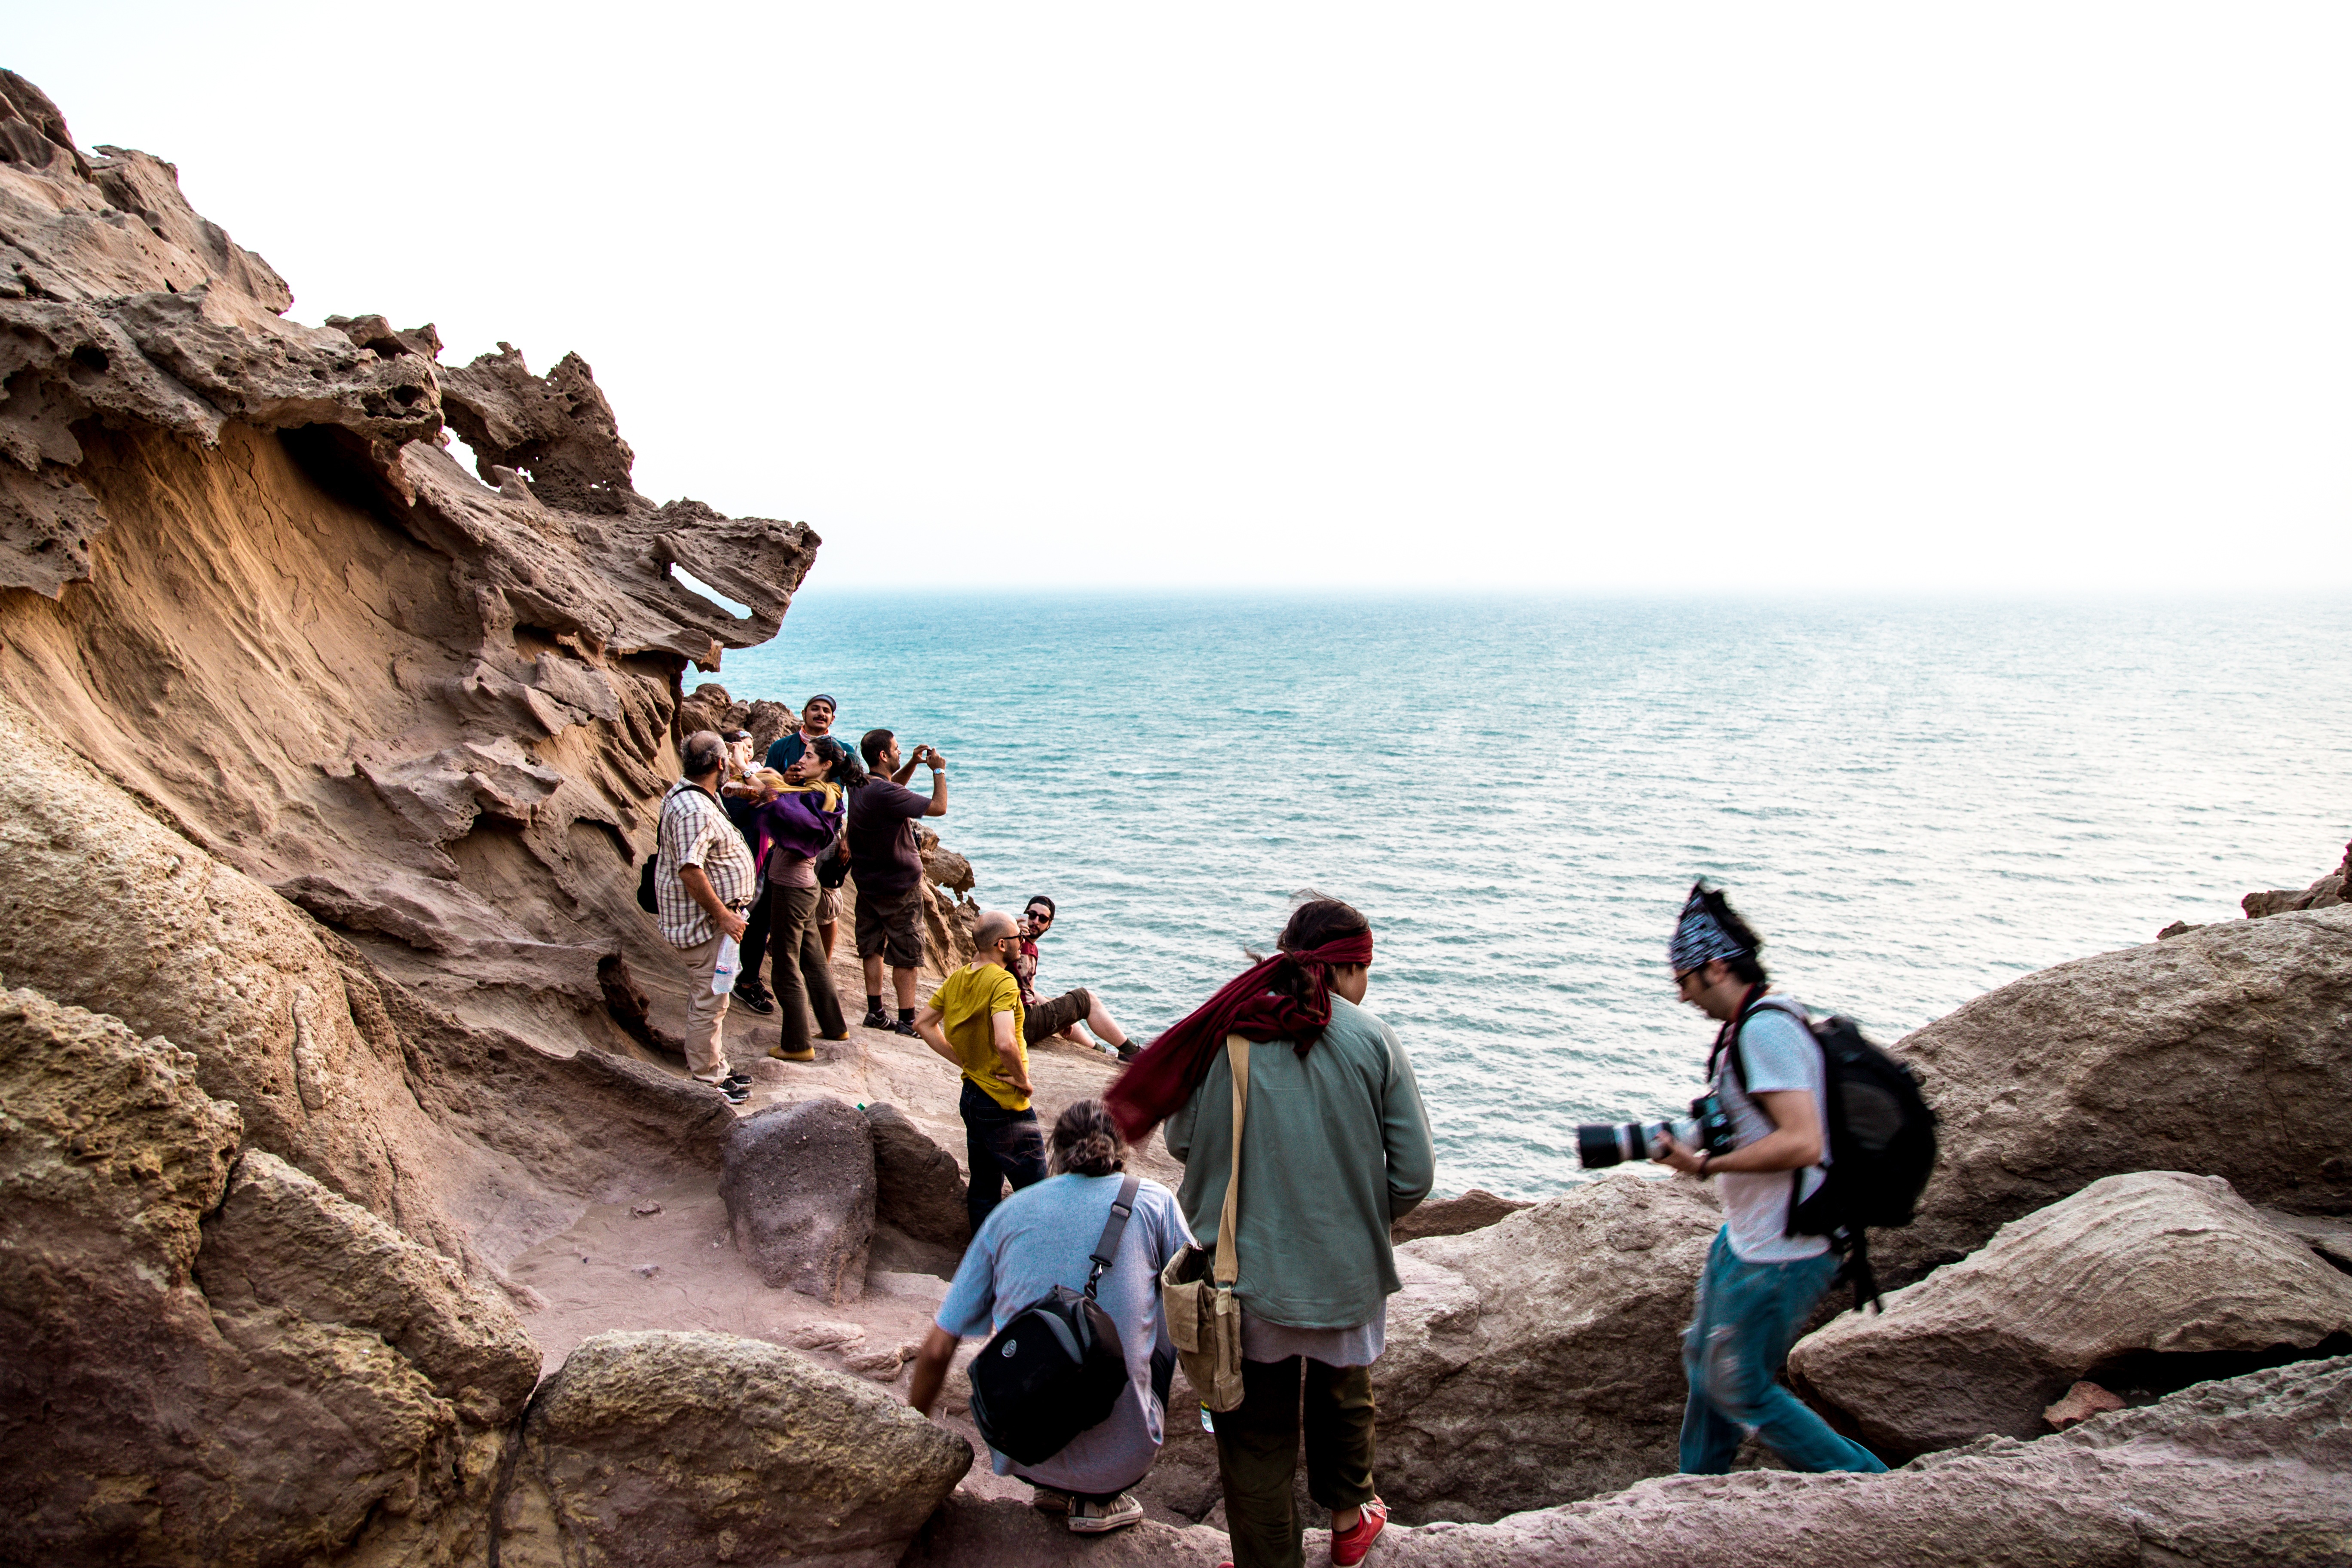
sea, coast, rock, formation, cliff, bay, terrain, geology, cape, wadi